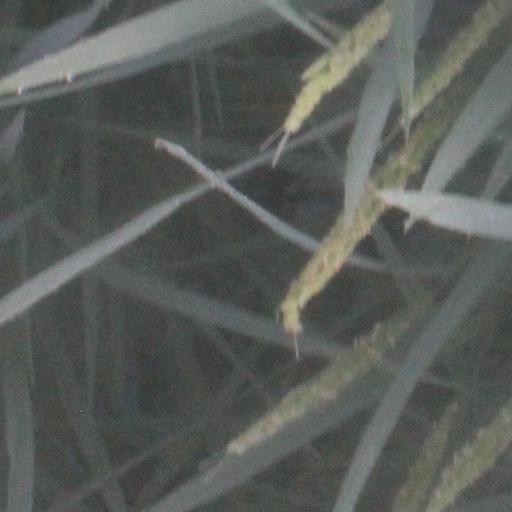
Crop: rice